Martin-Baker Mk.2

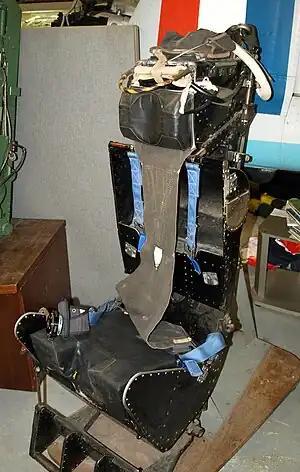
Martin-Baker Mk.2 on display at the Midland Air Museum

The Martin-Baker Mk.2 is a British ejection seat designed and built by Martin-Baker. Introduced in the early 1950s, the Mk.2 was developed from the Martin-Baker Mk.1, the main improvement being automatic seat separation and parachute deployment.